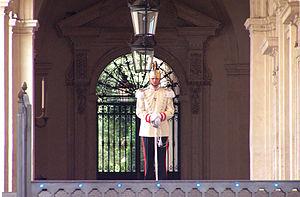
Le palais du Quirinal est un palais romain, qui se trouve sur la colline du Quirinal et qui fait face à la place éponyme, à Rome.